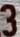
Number: 3